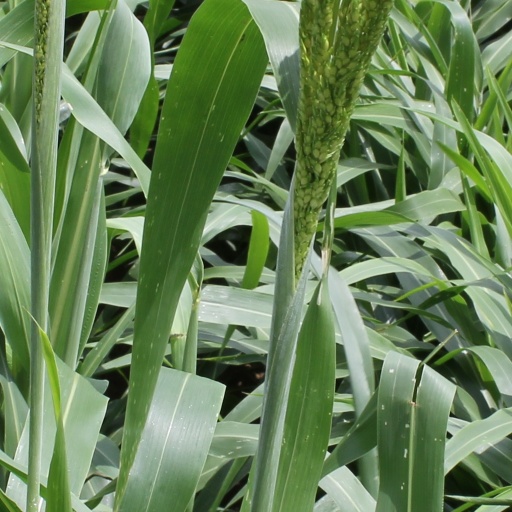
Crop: sorghum